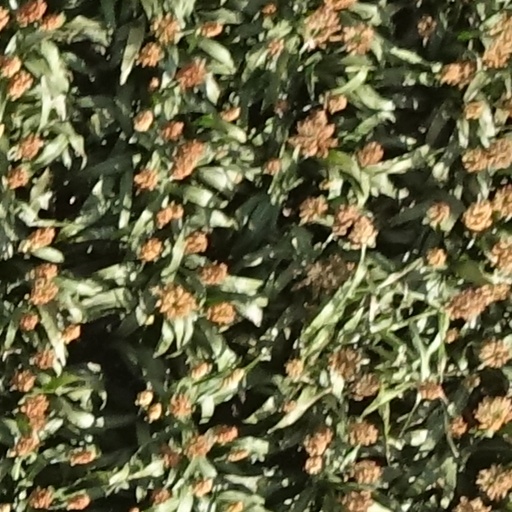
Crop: sorghum